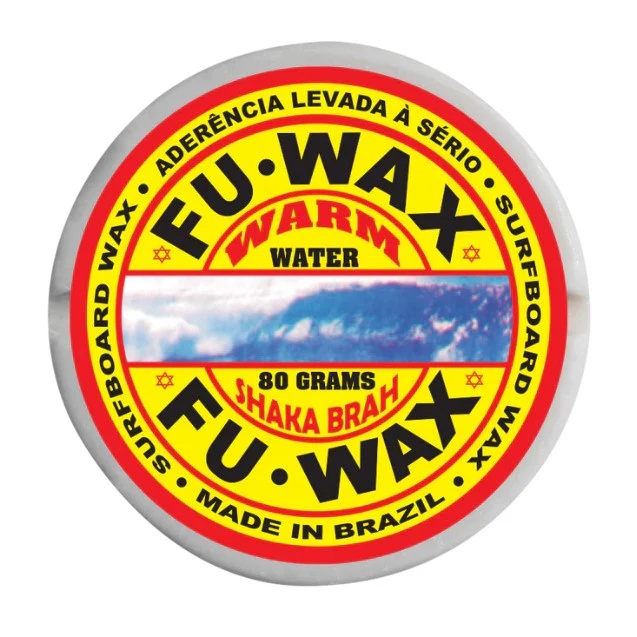
Fu Wax - WARM
Fu Wax Warm Surfboard Wax 20-24 degrees 80 gms That all-rounder for the NZ North Island or for a less tacky feel in the South island. For hell men and women chasing down pipe in the Hawaiian winter, this is the go. Fu Wax is the world’s most perfect surf wax formula found under the feet of the world’s premier surfers. Made in Brazil since 1968, Fu Wax was founded by three brothers and to this day it continues to be handmade using their secret formula. Fu Wax has gained notoriety among the world’s surfing elite, including Kelly Slater who continues to endorse it as the only wax he surfs with.
Brand: Boardzone Surf Co.
Category: Sporting Goods > Outdoor Recreation > Boating & Water Sports > Surfing > Surfboard Wax